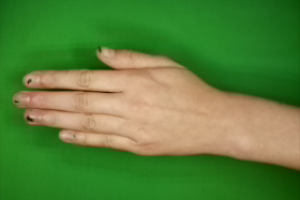
Label: paper